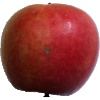
Label: Apple Crimson Snow 1